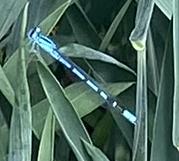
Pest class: predators